Jimmy McCulloch

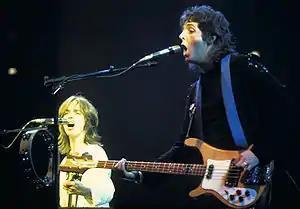
McCulloch and McCartney in 1976

McCulloch first met Paul McCartney in August 1973, after the departure of Henry McCullough from Wings. McCulloch joined Wings in May 1974. His debut track with them was "Junior's Farm." McCulloch composed the music for the anti-drug song "Medicine Jar" on the album "Venus and Mars" and the similar "Wino Junko" on "Wings at the Speed of Sound". He also sang both. Colin Allen, who had been drummer for Stone the Crows, wrote lyrics for both songs.